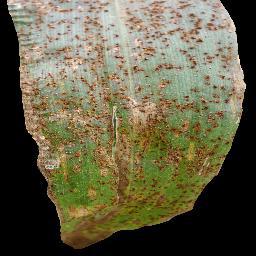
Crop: corn
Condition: (maize)_common_rust